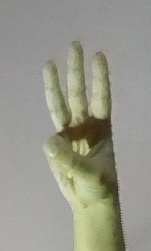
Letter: thaa